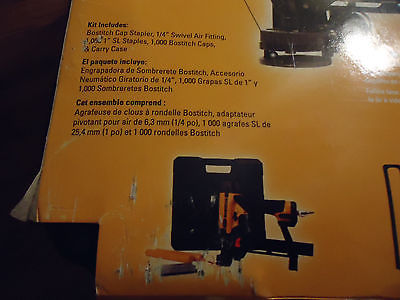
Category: stapler